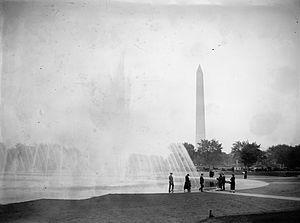
La Rainbow Pool était un miroir d'eau situé sur le National Mall à Washington D.C. Elle a été conçue par l'architecte paysagiste Frederick Law Olmsted, Jr, et se trouvait située entre la Lincoln Memorial Reflecting Pool, et 17th Street NW. Le plan d'eau a été rebaptisé "Rainbow pool" le 15 octobre, 1924 après qu'on ait remarqué que ses 124 buses créaient un arc-en-ciel lorsqu'elles fonctionnaient. En 2001, elle a été intégrée au National World War II Memorial, un monument commémoratif de la Seconde Guerre mondiale.